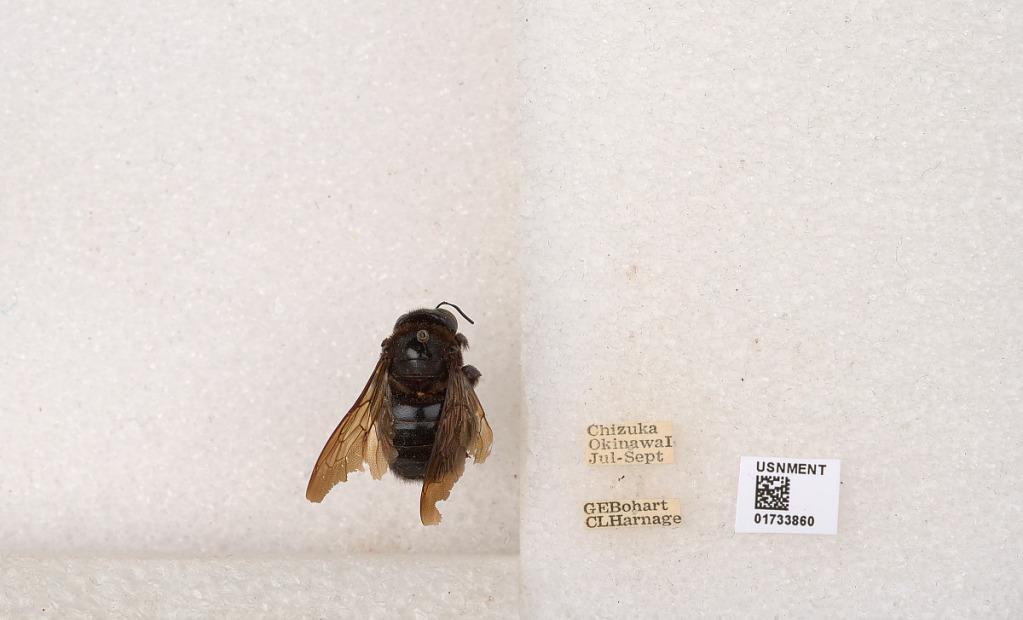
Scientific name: Xylocopa (Alloxylocopa) flavifrons Matsumura
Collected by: G. Bohart & C. Harnage
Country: Japan
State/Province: Okinawa
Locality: Chizuka, Okinawa Island